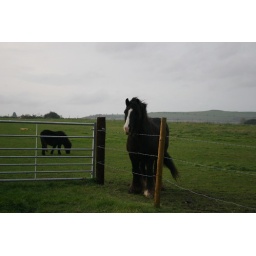
white horse and horses near alton barnes- wiltshire